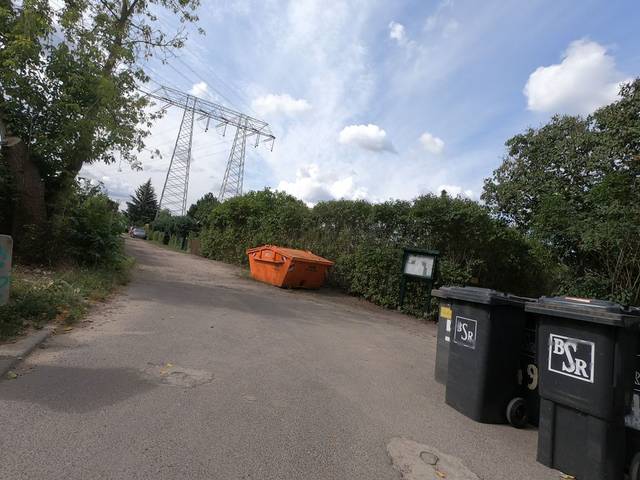
Region: Germany
Coordinates: 52.478, 13.505